Final Fantasy: Unlimited

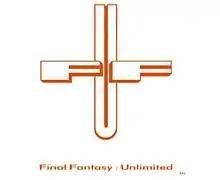
Title card of the series

(FF:U) is an anime television series based on Square Enix's popular "Final Fantasy" role-playing video game franchise. Produced by Gonzo, avex mode, TV Tokyo, Dentsu and GDH, the series was directed by Mahiro Maeda, with Atsuhiro Tomioka writing the scripts, Kazuto Nakazawa and Camel 7 designing the characters and Shirō Hamaguchi and Akifumi Tada composing the music. The TV series incorporates both 2D animation and 3D graphics, and takes elements from the "Final Fantasy" games. It was licensed for North America and the United Kingdom by ADV Films were released on Blu-ray. Square Enix game designer Akitoshi Kawazu served as base concept planning and was intended to be the director for the planned video game series.